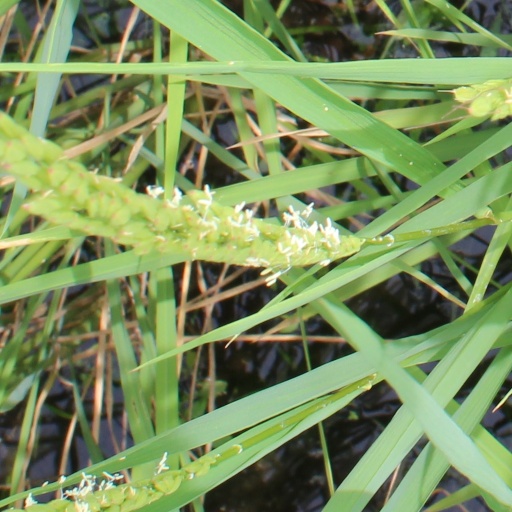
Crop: rice